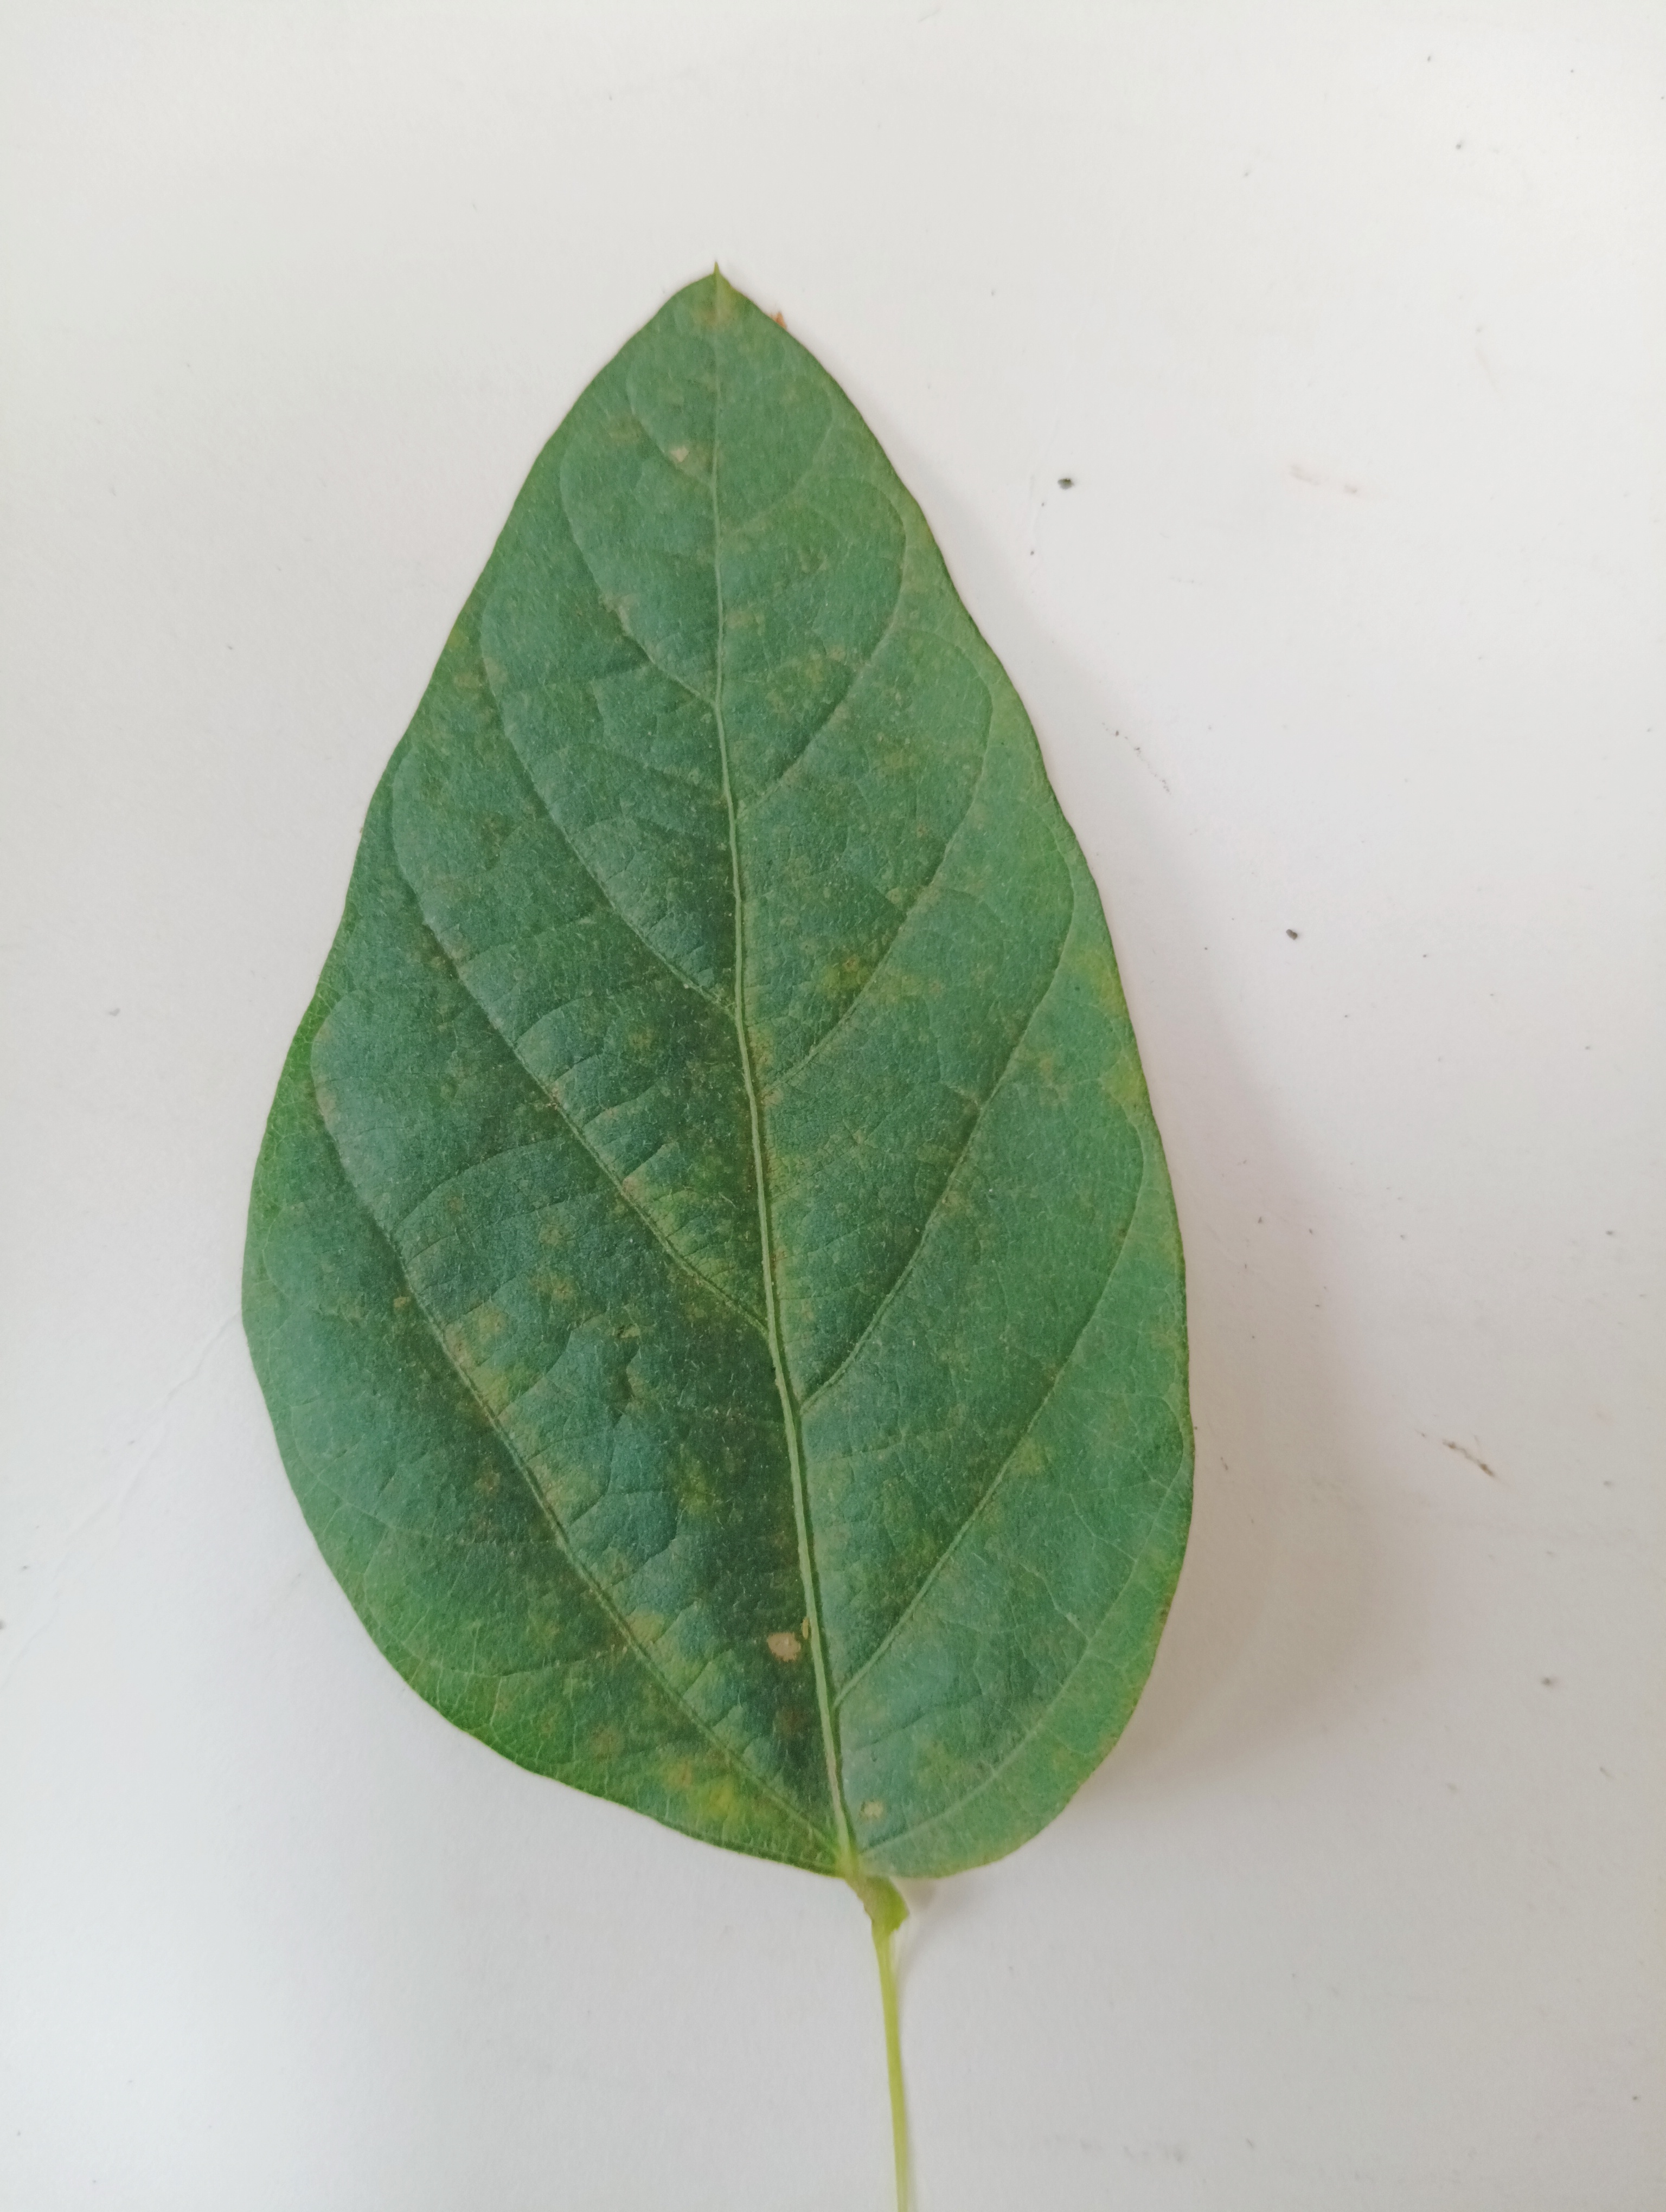
Label: Healthy